Caiçaras

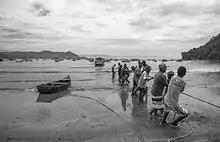
Fishermen hauling in a boat in Guarujá, São Paulo state

The caiçaras make their living through artisan fishery, agriculture, hunting, gathering, crafts and more recently ecotourism. Activities are preferably based on a calendar based on phases of the moon.